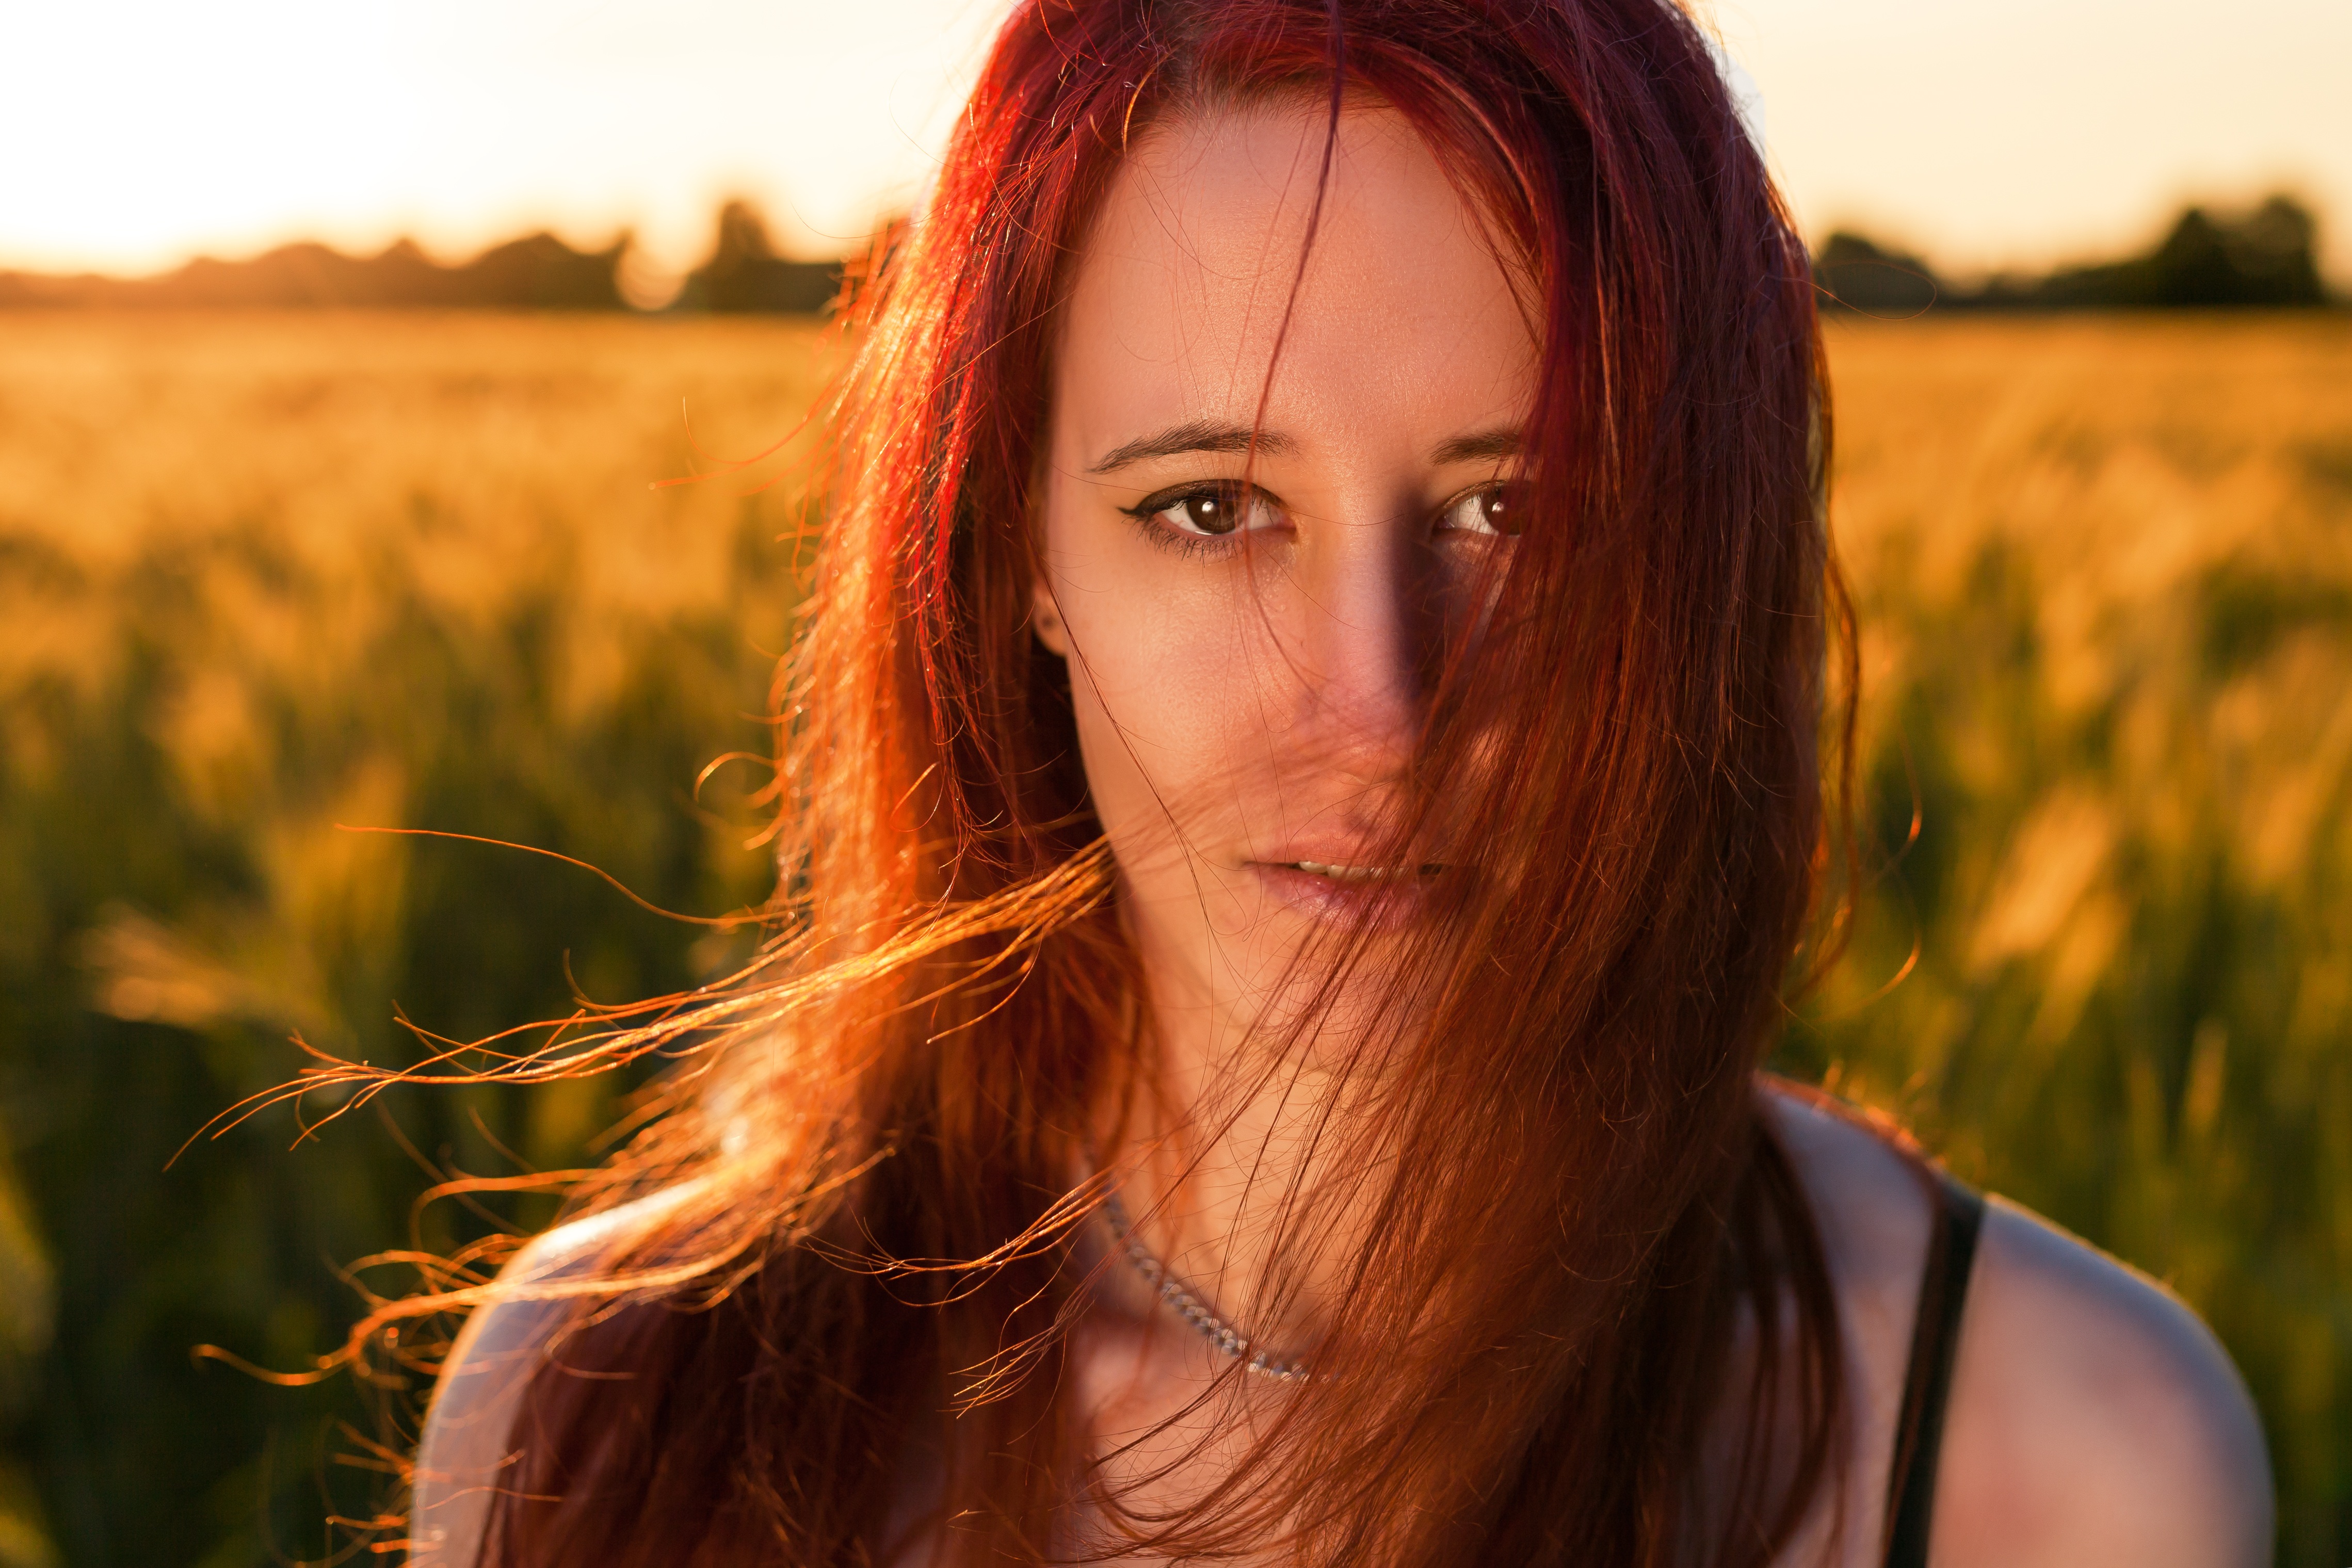
nature, grass, person, girl, woman, hair, photography, sunlight, flower, portrait, model, red, color, lady, facial expression, hairstyle, smile, long hair, close up, human body, face, shooting, eye, head, skin, beauty, blond, organ, emotion, photo shoot, brown hair, portrait photography